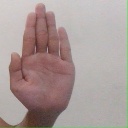
अक्षर: ध